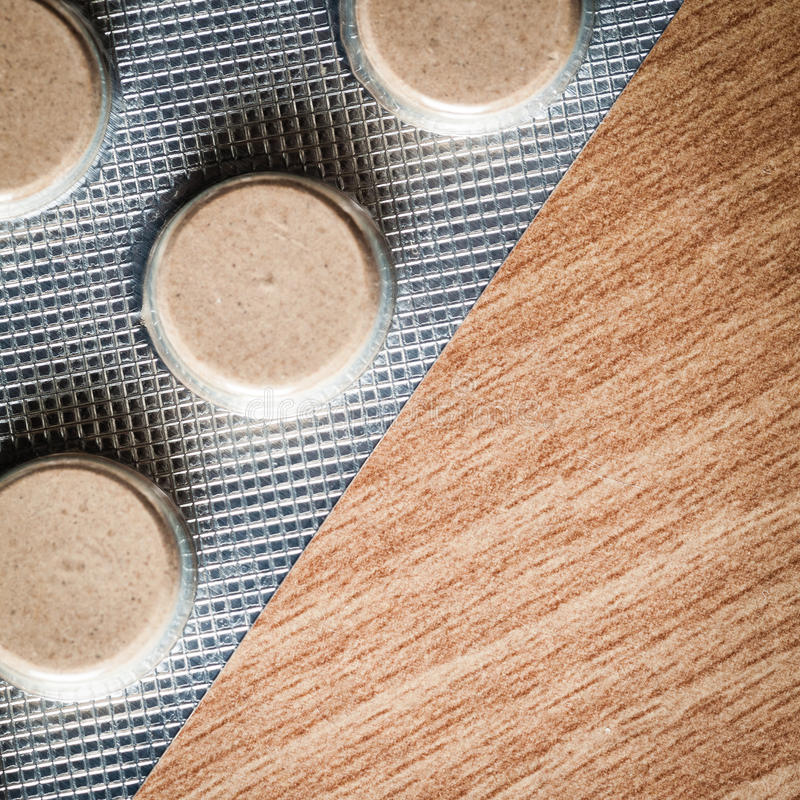
Label: plastic